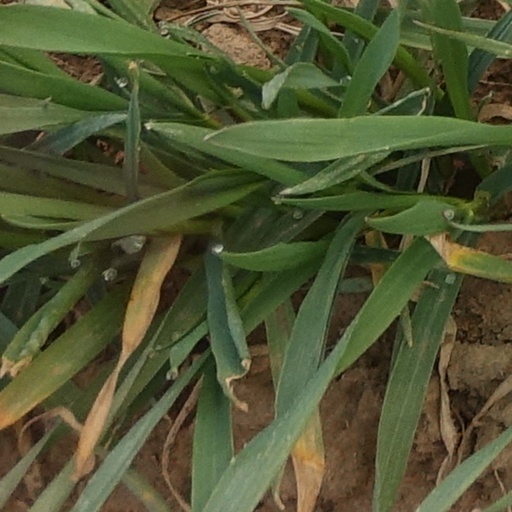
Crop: wheat